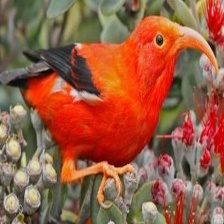
Species: IWI
Scientific name:  VESTIARIA COCCINEA.